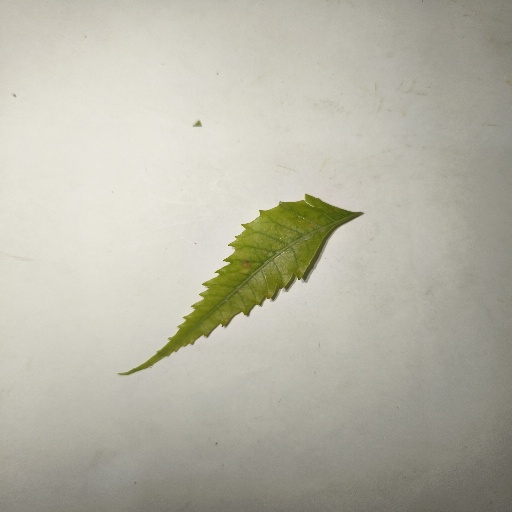
Species: Neem
Leaf condition: Yellow Leaf